Harry Potter (character)

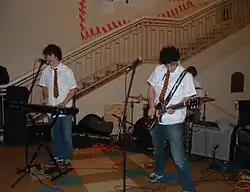
Harry and the Potters perform at the Horace Mann School in New York

Wizard rock bands like Harry and the Potters dress up like Harry Potter, sporting painted forehead scars, black wigs, and round bottle top glasses. Wizard rock is a musical movement dating from 2002 that consists of at least 200 bands made up of young musicians, playing songs about "Harry Potter". The movement started in Massachusetts with the band Harry and the Potters, who cosplay as Harry during live performances.